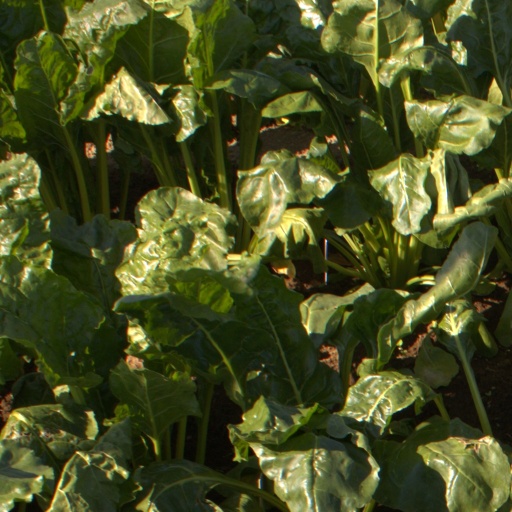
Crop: sugar beet